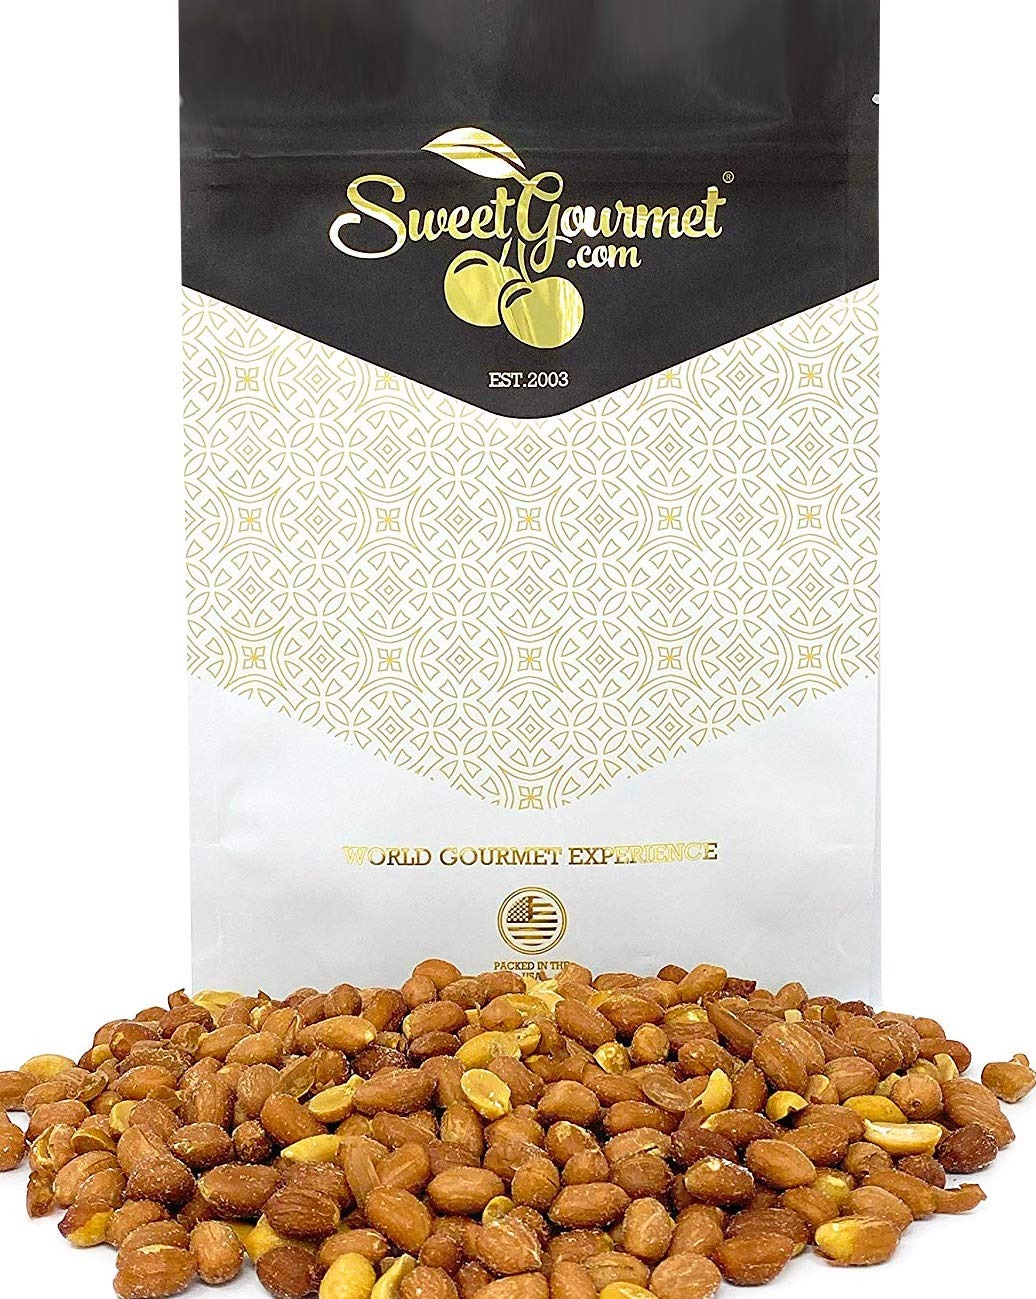
Item Name: SweetGourmet Spanish Peanuts #1 Roasted & Salted, 1.5Lb
Bullet Point 1: Net Wt.:1.5Lb
Bullet Point 2: Country of Origin: United States
Bullet Point 3: Spanish Peanuts are slow roasted to seal in freshness and have just the right amount of added salt.
Bullet Point 4: These small peanuts have the red skins intact and make the perfect snack by themselves or a tasty addition to your favorite snack mixes.
Bullet Point 5: Approximately 600 pieces per pound.
Product Description: A study published in the American Journal of Clinical Nutrition (December 1999) showed that diets higher in monounsaturated fats from peanuts and peanut butter reduces the risk of cardiovascular disease by 21% compared to the average American Diet, whereas a low-fat diet reduced the risk by only 12%. A diet containing peanuts and peanut butter is a good source of protein and helps to include more of the "good fat" (unsaturated fat) and both naturally have zero cholesterol.
Value: 24.0
Unit: Ounce

Price: 10.99